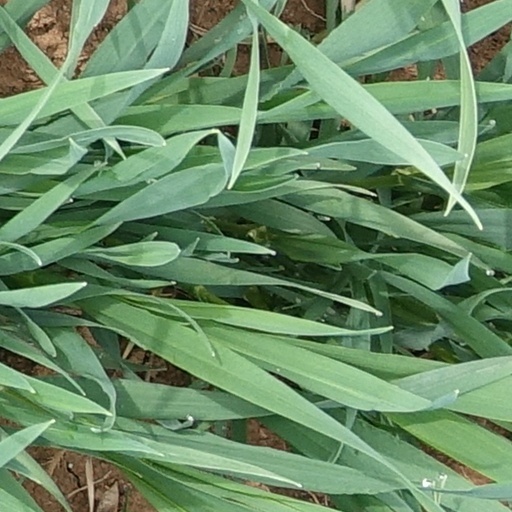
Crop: wheat